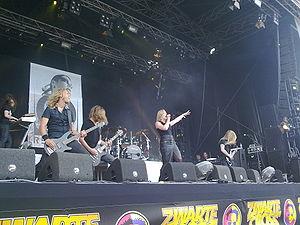
Voici une liste de groupes de metal symphonique.
ReVamp est un groupe de metal symphonique néerlandais, originaire de Roermond. Il s'agit d'un groupe parallèle de Floor Jansen, ex-chanteuse de After Forever. Dans son existence, le groupe est signé chez Nuclear Blast, et publie son premier album éponyme en 2010. Son second album Wild Card est sorti le 23 août 2013 en Europe, le 26 août au Royaume-Uni, et le 3 septembre aux USA et dans le reste du monde. Le 29 septembre 2016, le groupe annonce sa séparation d'un commun accord.
Cet article présente une liste de groupes de metal gothique.